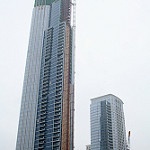
Scene: Outdoor